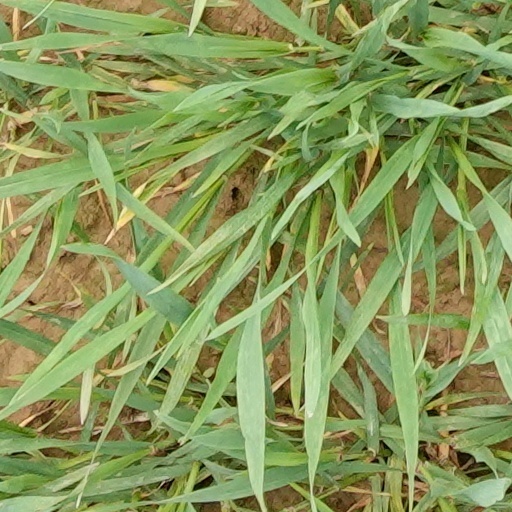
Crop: wheat